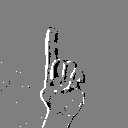
ASL letter: z